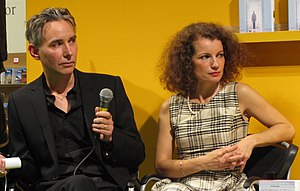
Lars Kepler
Alexander Ahndoril og Alexandra Coelho Ahndoril på Bokmässan, Stockholm 2010
Lars Kepler er et pseudonym, som anvendes af Alexander og Alexandra Coelho Ahndoril. Keplers første værk, krimien Hypnotisøren er udgivet på 34 forskellige sprog og i september 2009 nåede den salgslisternes førsteplads i Sverige. Den anden kriminalroman ”Paganini-kontrakten” i serien om kriminalkommisær Joona Linna nåede præcis et år senere samme placering.